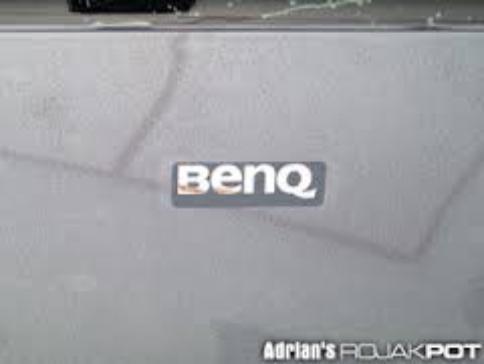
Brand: BenQ
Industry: Electronic